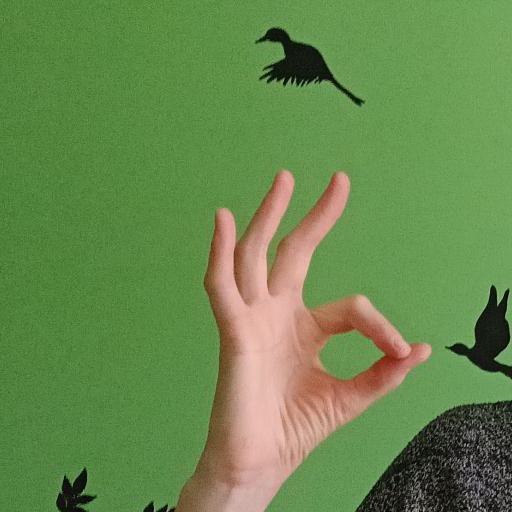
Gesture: ok